Pine Grove Railroad Station

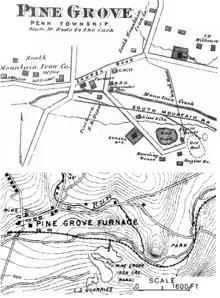
1872 (top) & 1889 maps show the railroad terminus south of the "" channel, while the natural creek flow through the topographic swale was south of the depot and flowed eastward under the RR bridge. The station was at .

The Pine Grove Railroad Station was the end of the line for the 1870 South Mountain Railroad, which transported materials from limestone pits and three operating ore mines for the Pine Grove Iron Works. The station had a roundhouse and, by 1872, a depot with siding (the 1877 South Mountain Railway and Mining Company's plan for an 1880 westward rail extension to an ore bed was never built.) "Pine Grove" was listed on the Gettysburg and Harrisburg Railroad's passenger schedule of April 21, 1884; and the SMRR railroad offices and repair shops (Jno. H. Christman, Master Mechanic) were transferred to the 1891 Hunter's Run and Slate Belt Railroad with the station servicing the 1892 Fuller Brick and Slate Company south of the tracks (iron works production ended in 1895.) Despite a 1902 forest fire in the area that destroyed buildings, both "Pine Grove Furnace" and "Pine Grove Park" were listed as 1904 HR & SB RR railway stations, and in 1912 new Reading Company track was laid to Pine Grove on "the former Hunters Run and Slate Belt Line". The Pine Grove area was sold to the Commonwealth of Pennsylvania in 1913, the tracks and ties have been removed, and the station area is part of the Pine Grove Furnace State Park.